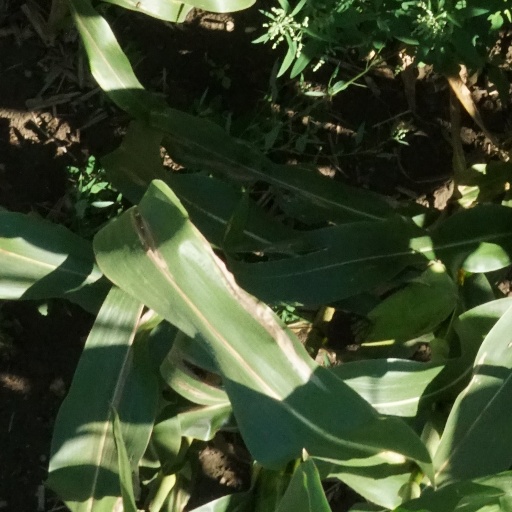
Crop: maize; corn